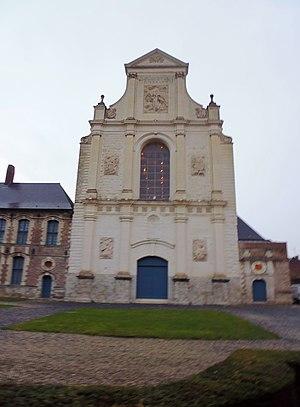
Eglise des Chartreux, Musée de la Chartreuse de Douai
Douai est une création récente, médiévale, découlant de conditions naturelles singulières mais surtout de sa position de charnière entre le royaume de France et le comté de Flandre.